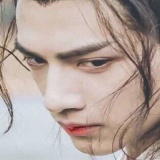
diễn viên La Vân Hi